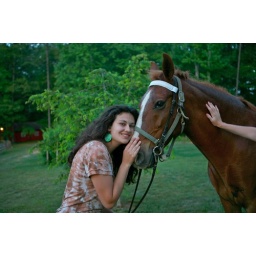
chestnut horse in halter with young girl